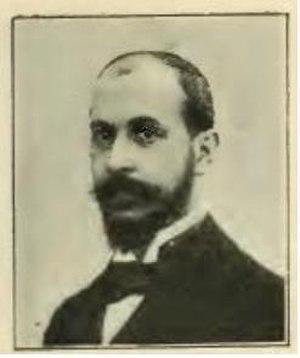
Auguste François-Marie Gorguet, né le 27 septembre 1862 dans le 2ᵉ arrondissement de Paris, ville où il est mort le 29 avril 1927 dans le 14ᵉ arrondissement, est un peintre, dessinateur, graveur et affichiste français.